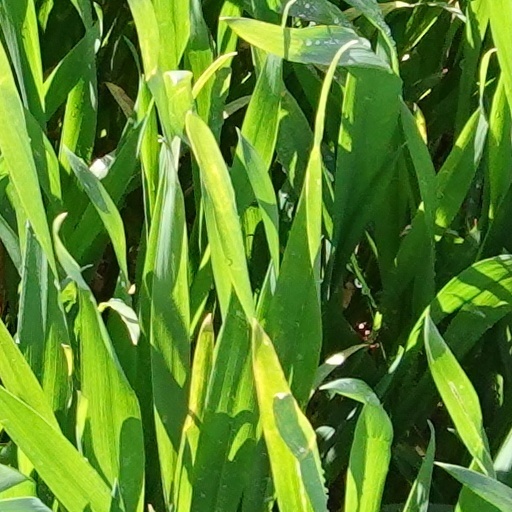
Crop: wheat